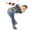
Label: boy